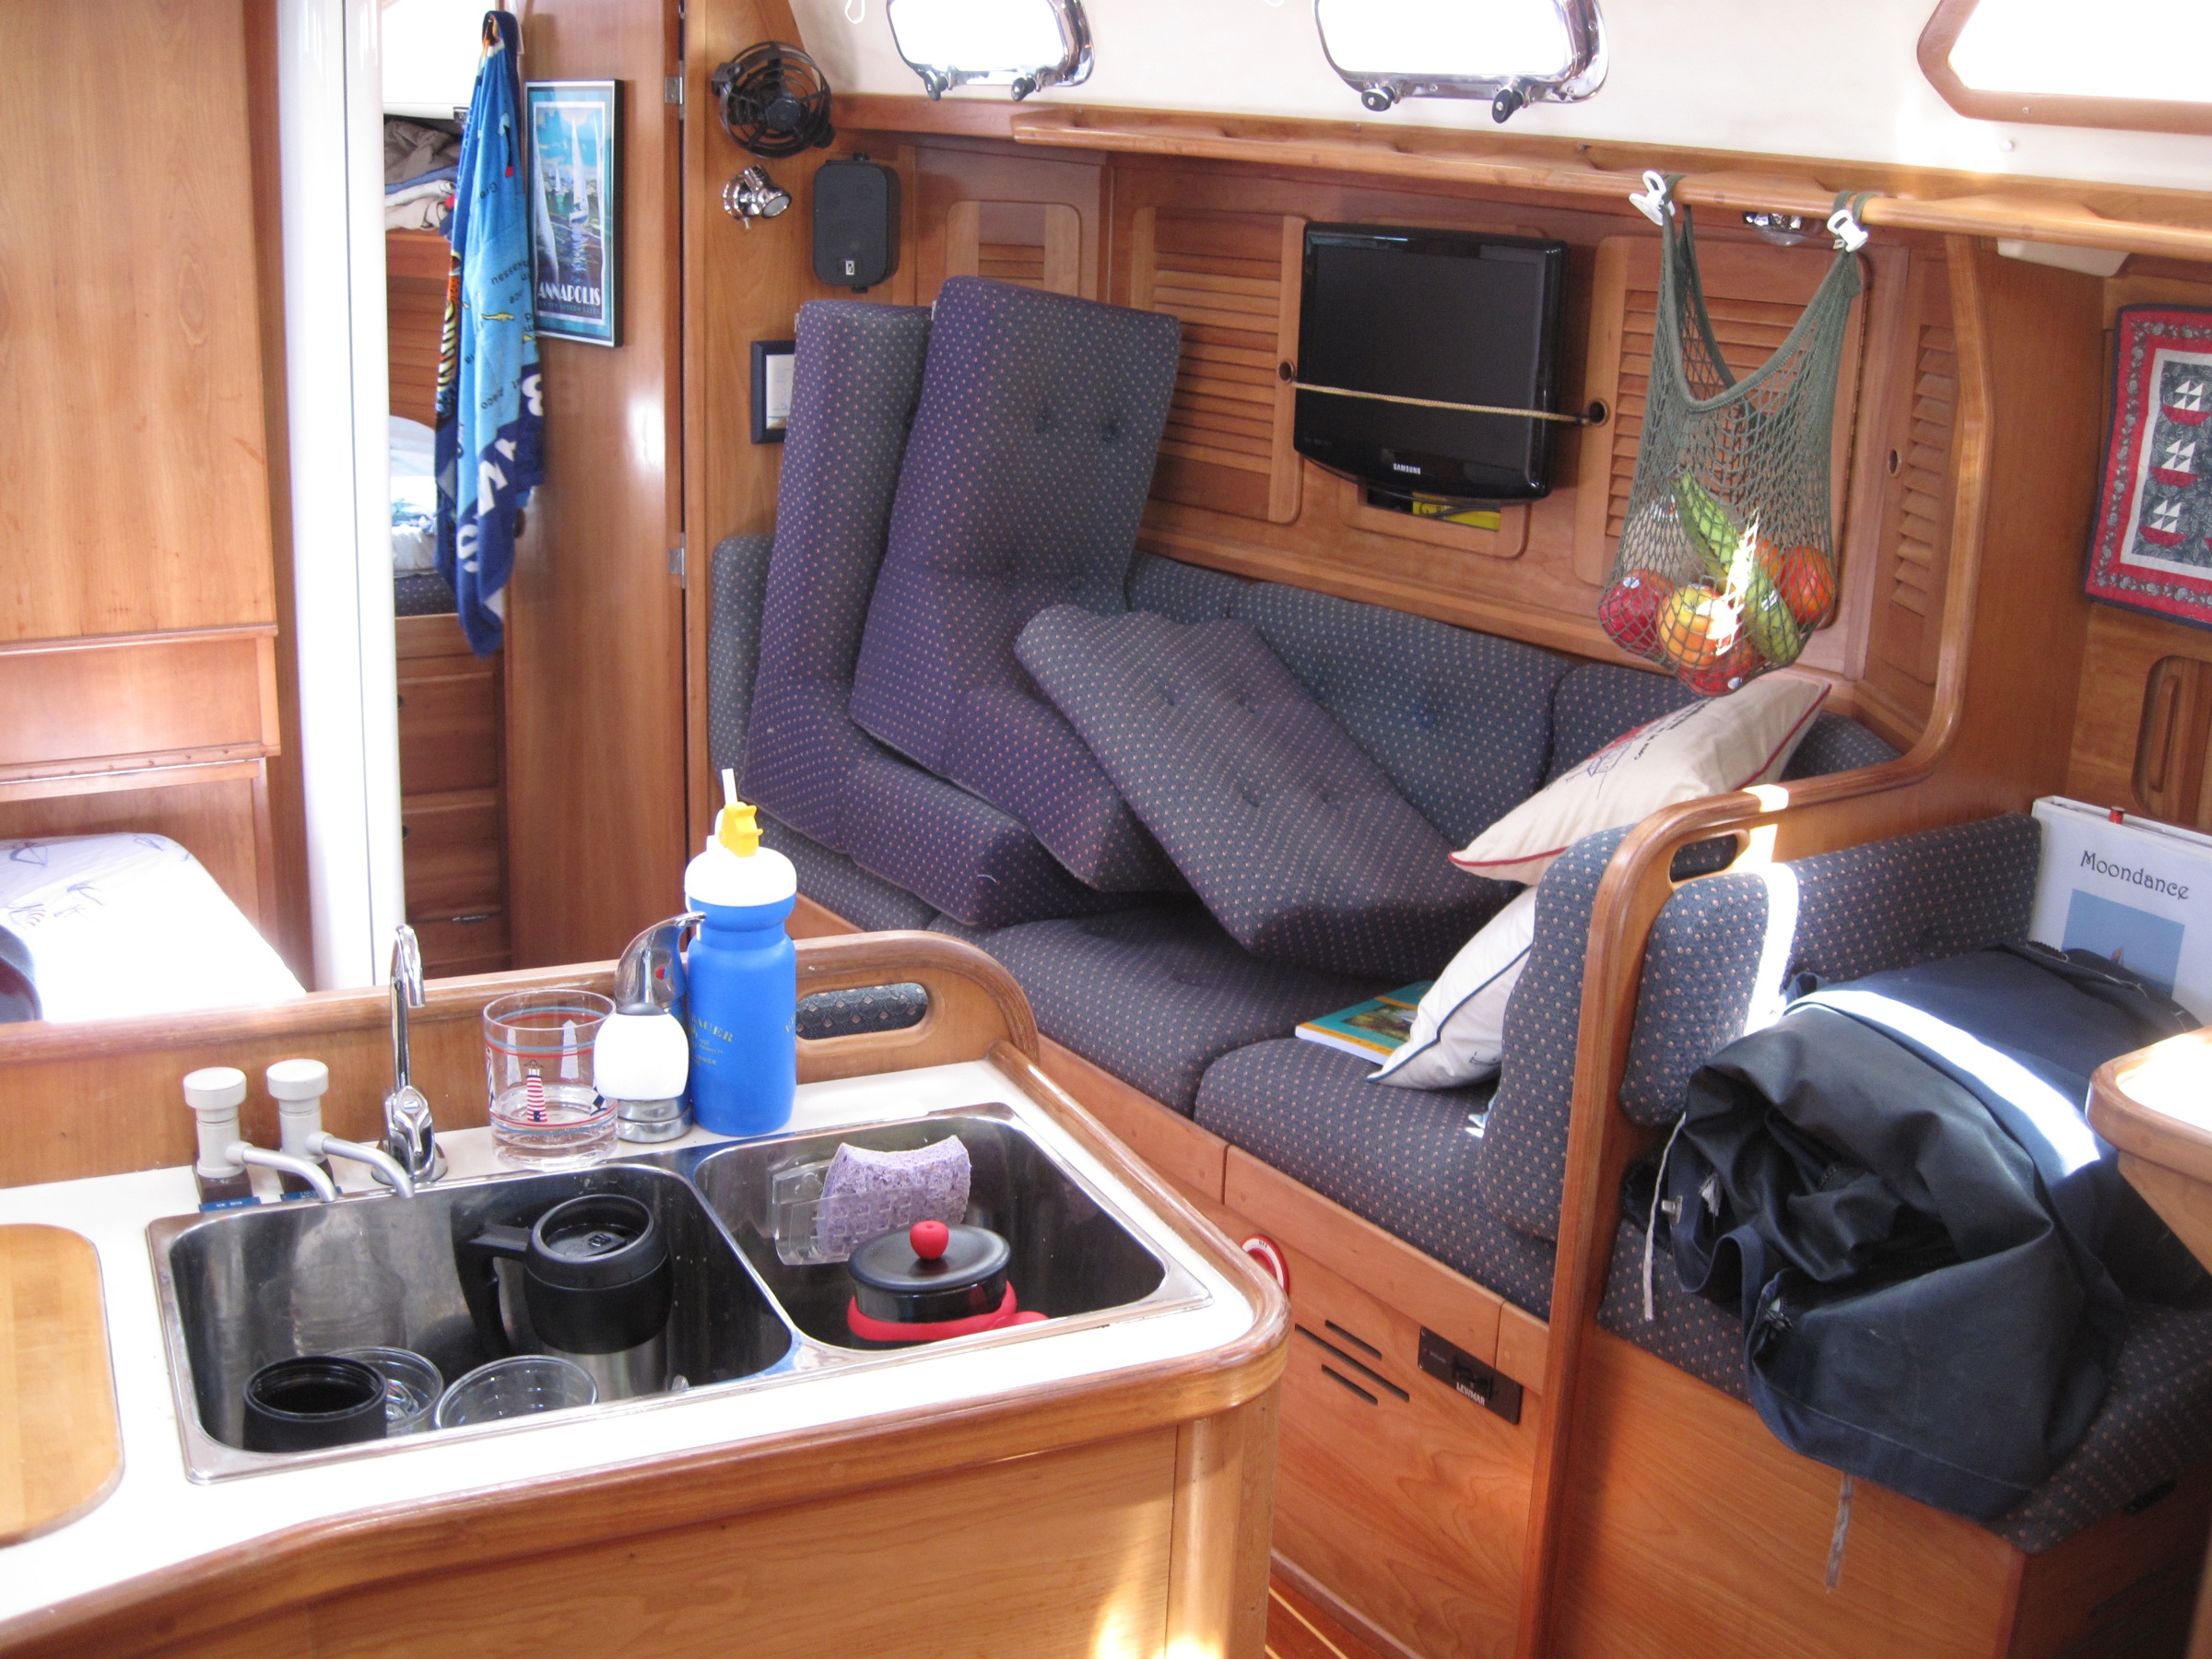
boat, car, vehicle, yacht, room, art, bahamas, watercraft, recreational vehicle, automobile make